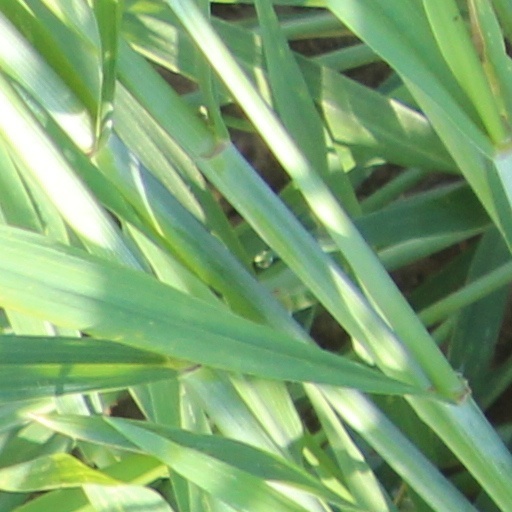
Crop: wheat